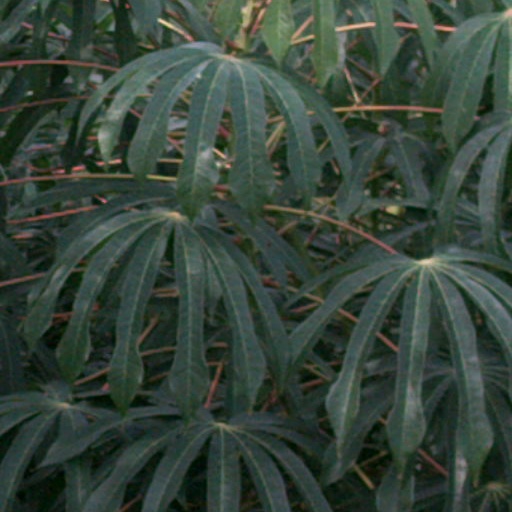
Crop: cassava